Feast of Herod with the Beheading of St John the Baptist

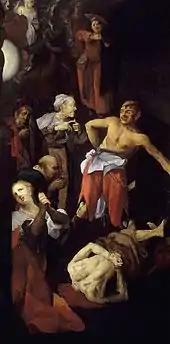
The execution scene

The date of the painting and the circumstances of its commission remain unclear. To some extent these questions are tied to the identification of the portrait figures, in particular those of the boys or youths, as their appearances relate to a narrow time period. According to Harosimowicz, the source used for identifying the figures above, the painting "was probably created in Elbing under the patronage of Gerhard and Margaretha von Dönhoff in the period from 1640 to 1642". The Dönhoff family were wealthy German Protestant aristocrats in Silesia, who were also becoming integrated into the Polish nobility. In 1637 Dönhoff married Margaretha, the daughter of Duke John Christian of Brieg, whose features may be depicted on the head of John the Baptist.